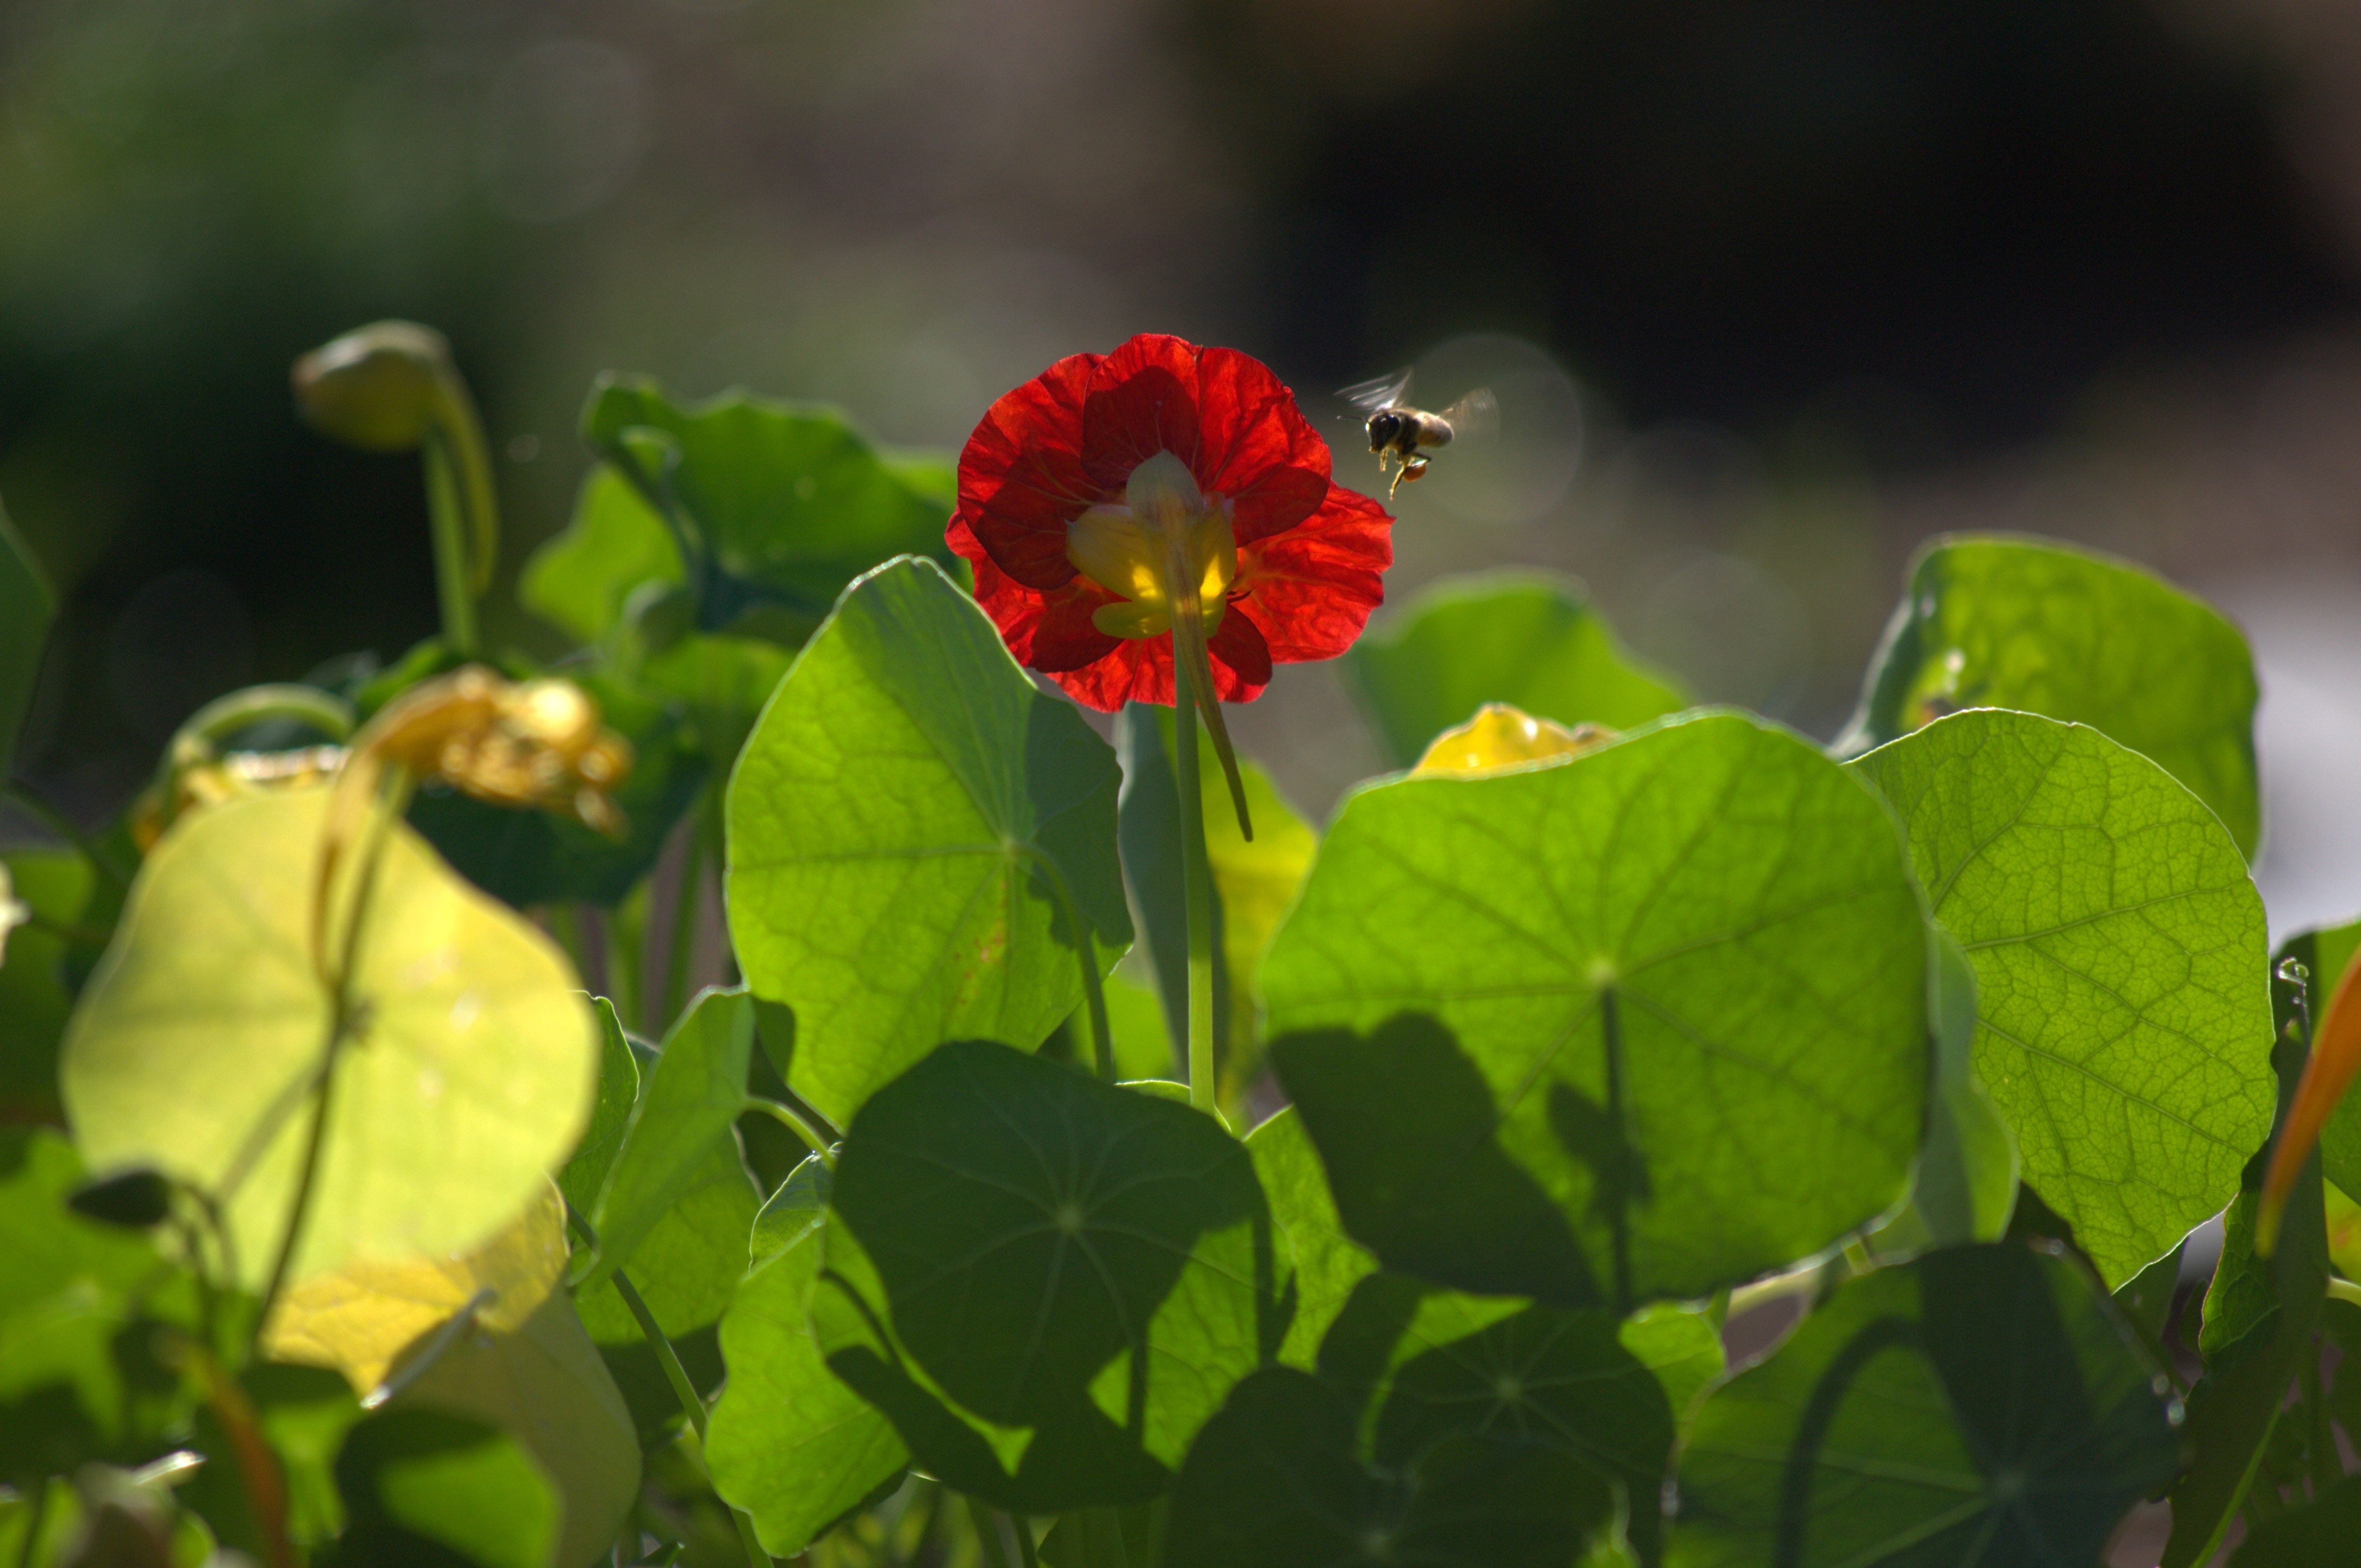
nature, plant, sunlight, leaf, flower, petal, green, insect, botany, yellow, flora, fauna, wildflower, bee, macro photography, flowering plant, bright flower, annual plant, land plant